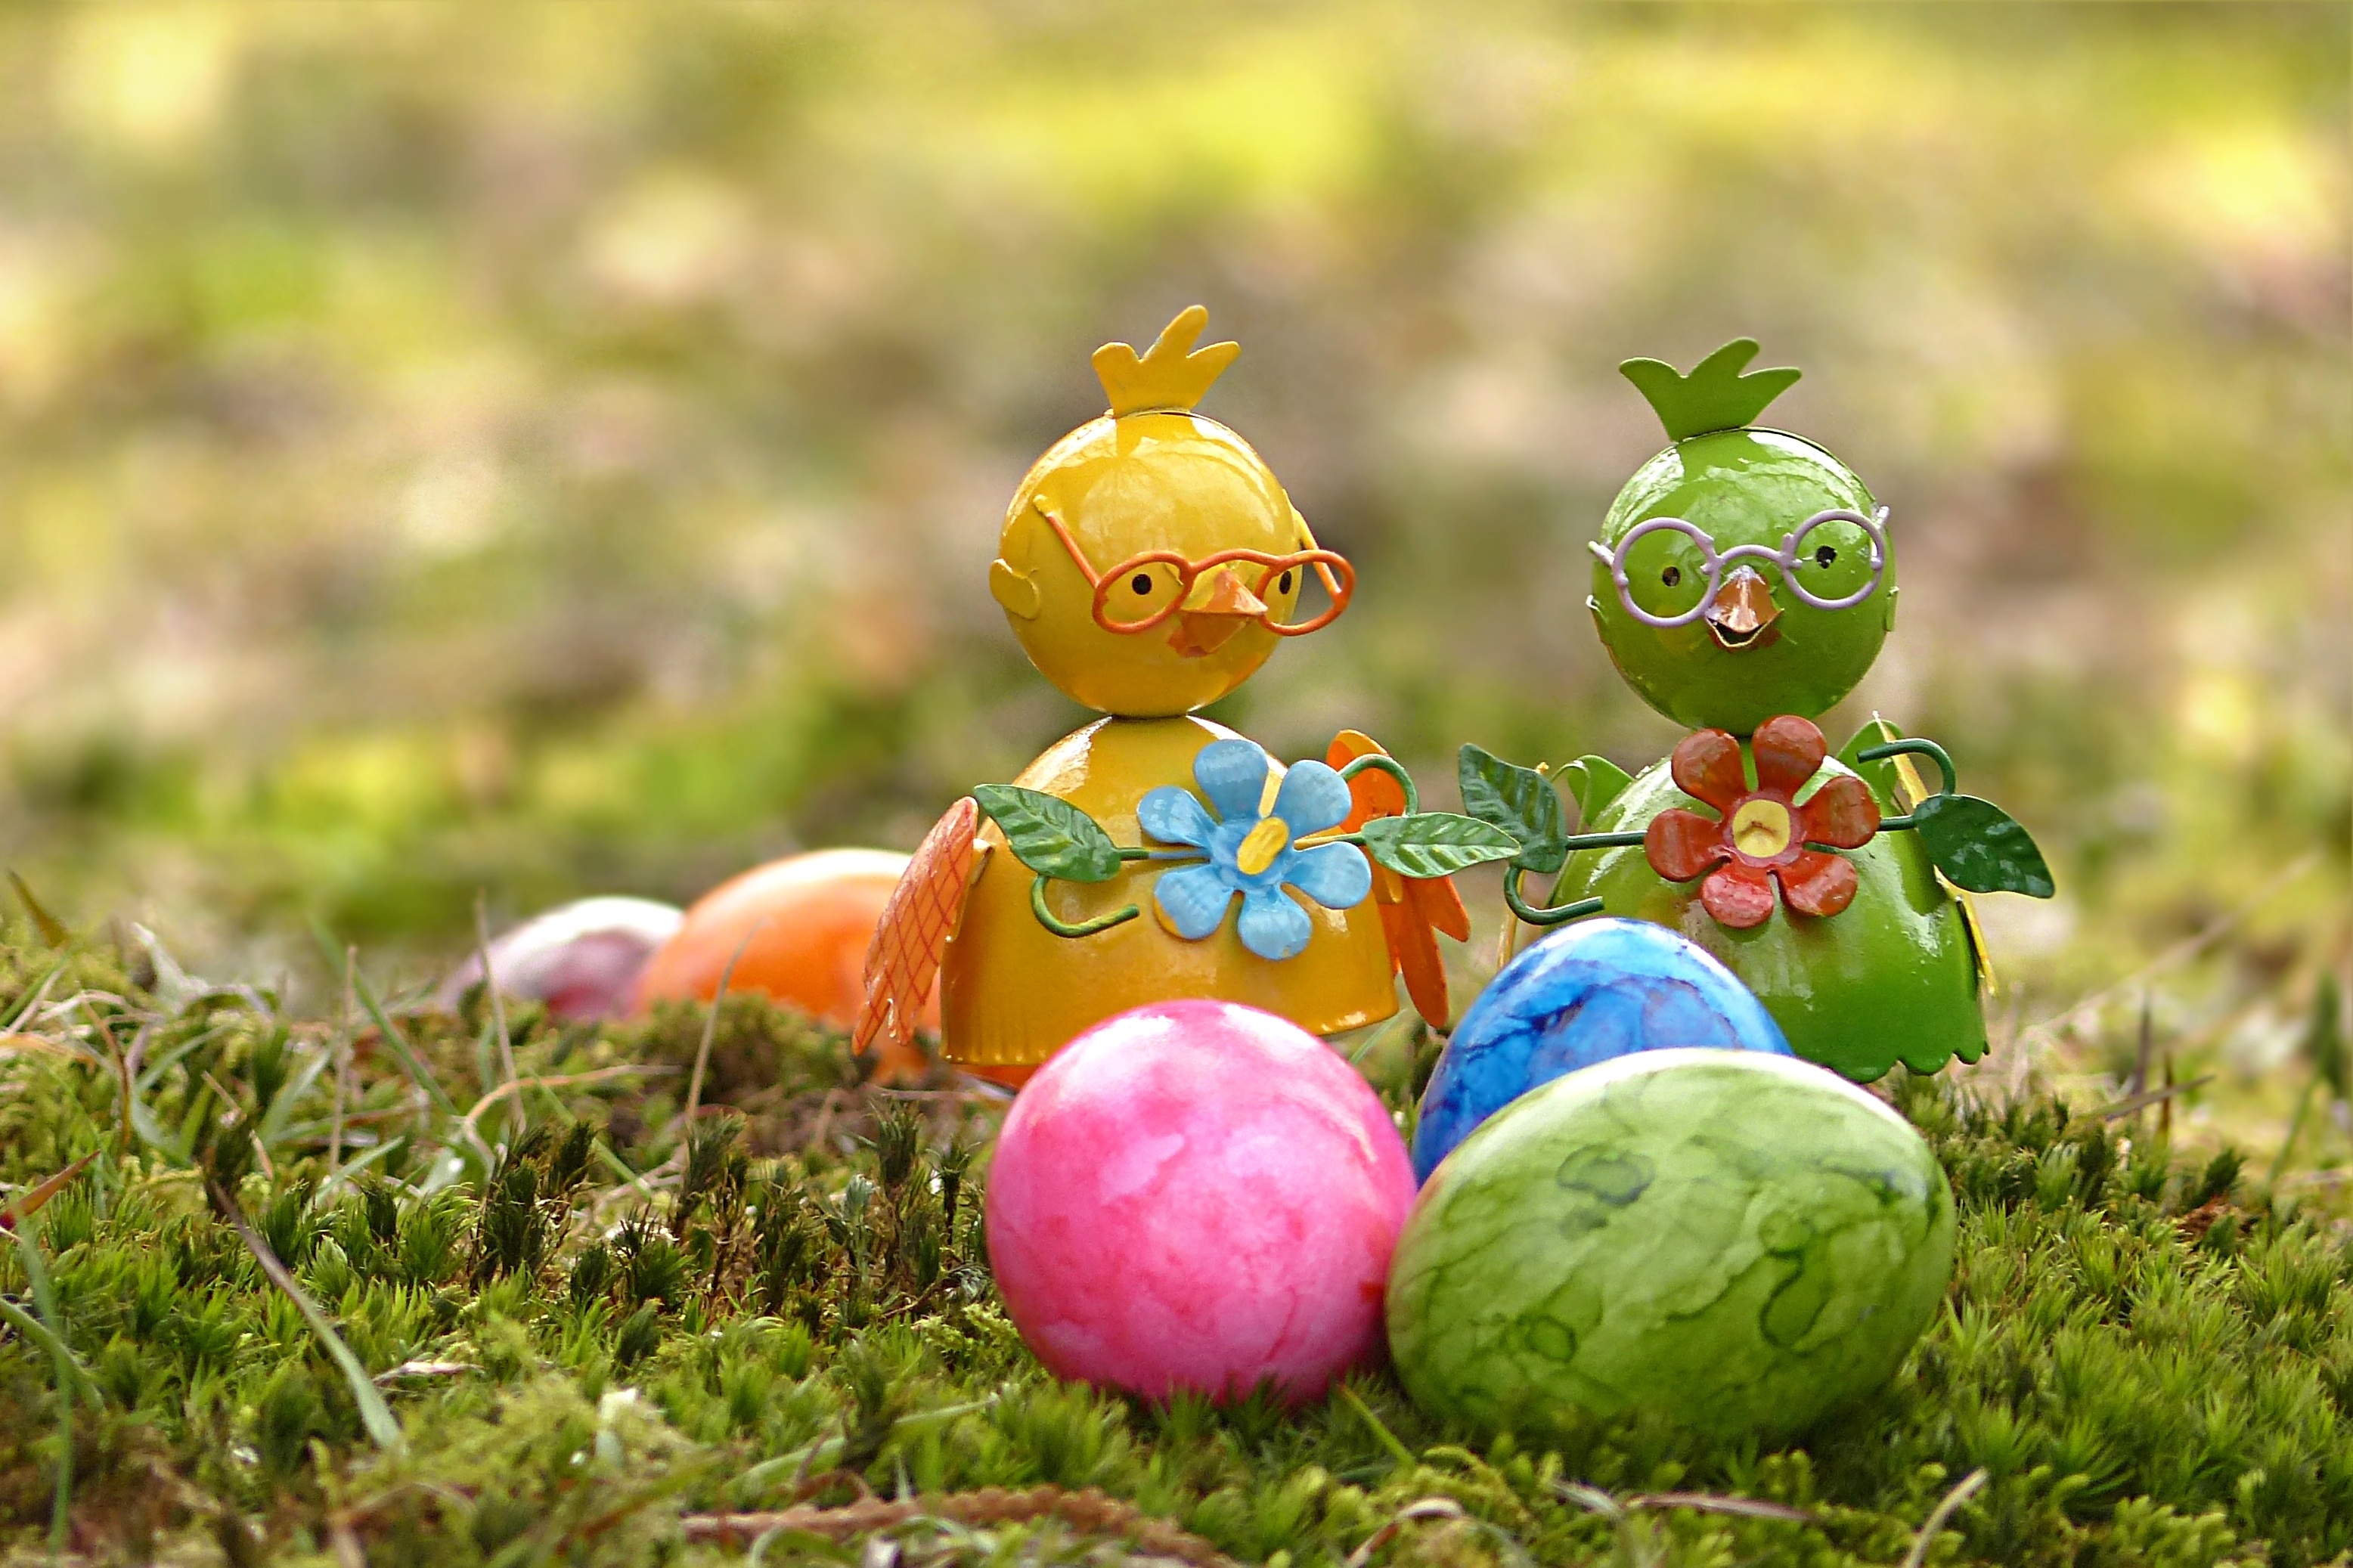
grass, lawn, flower, food, spring, green, produce, autumn, deco, figure, easter, easter eggs, easter egg